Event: Nepal Earthquake
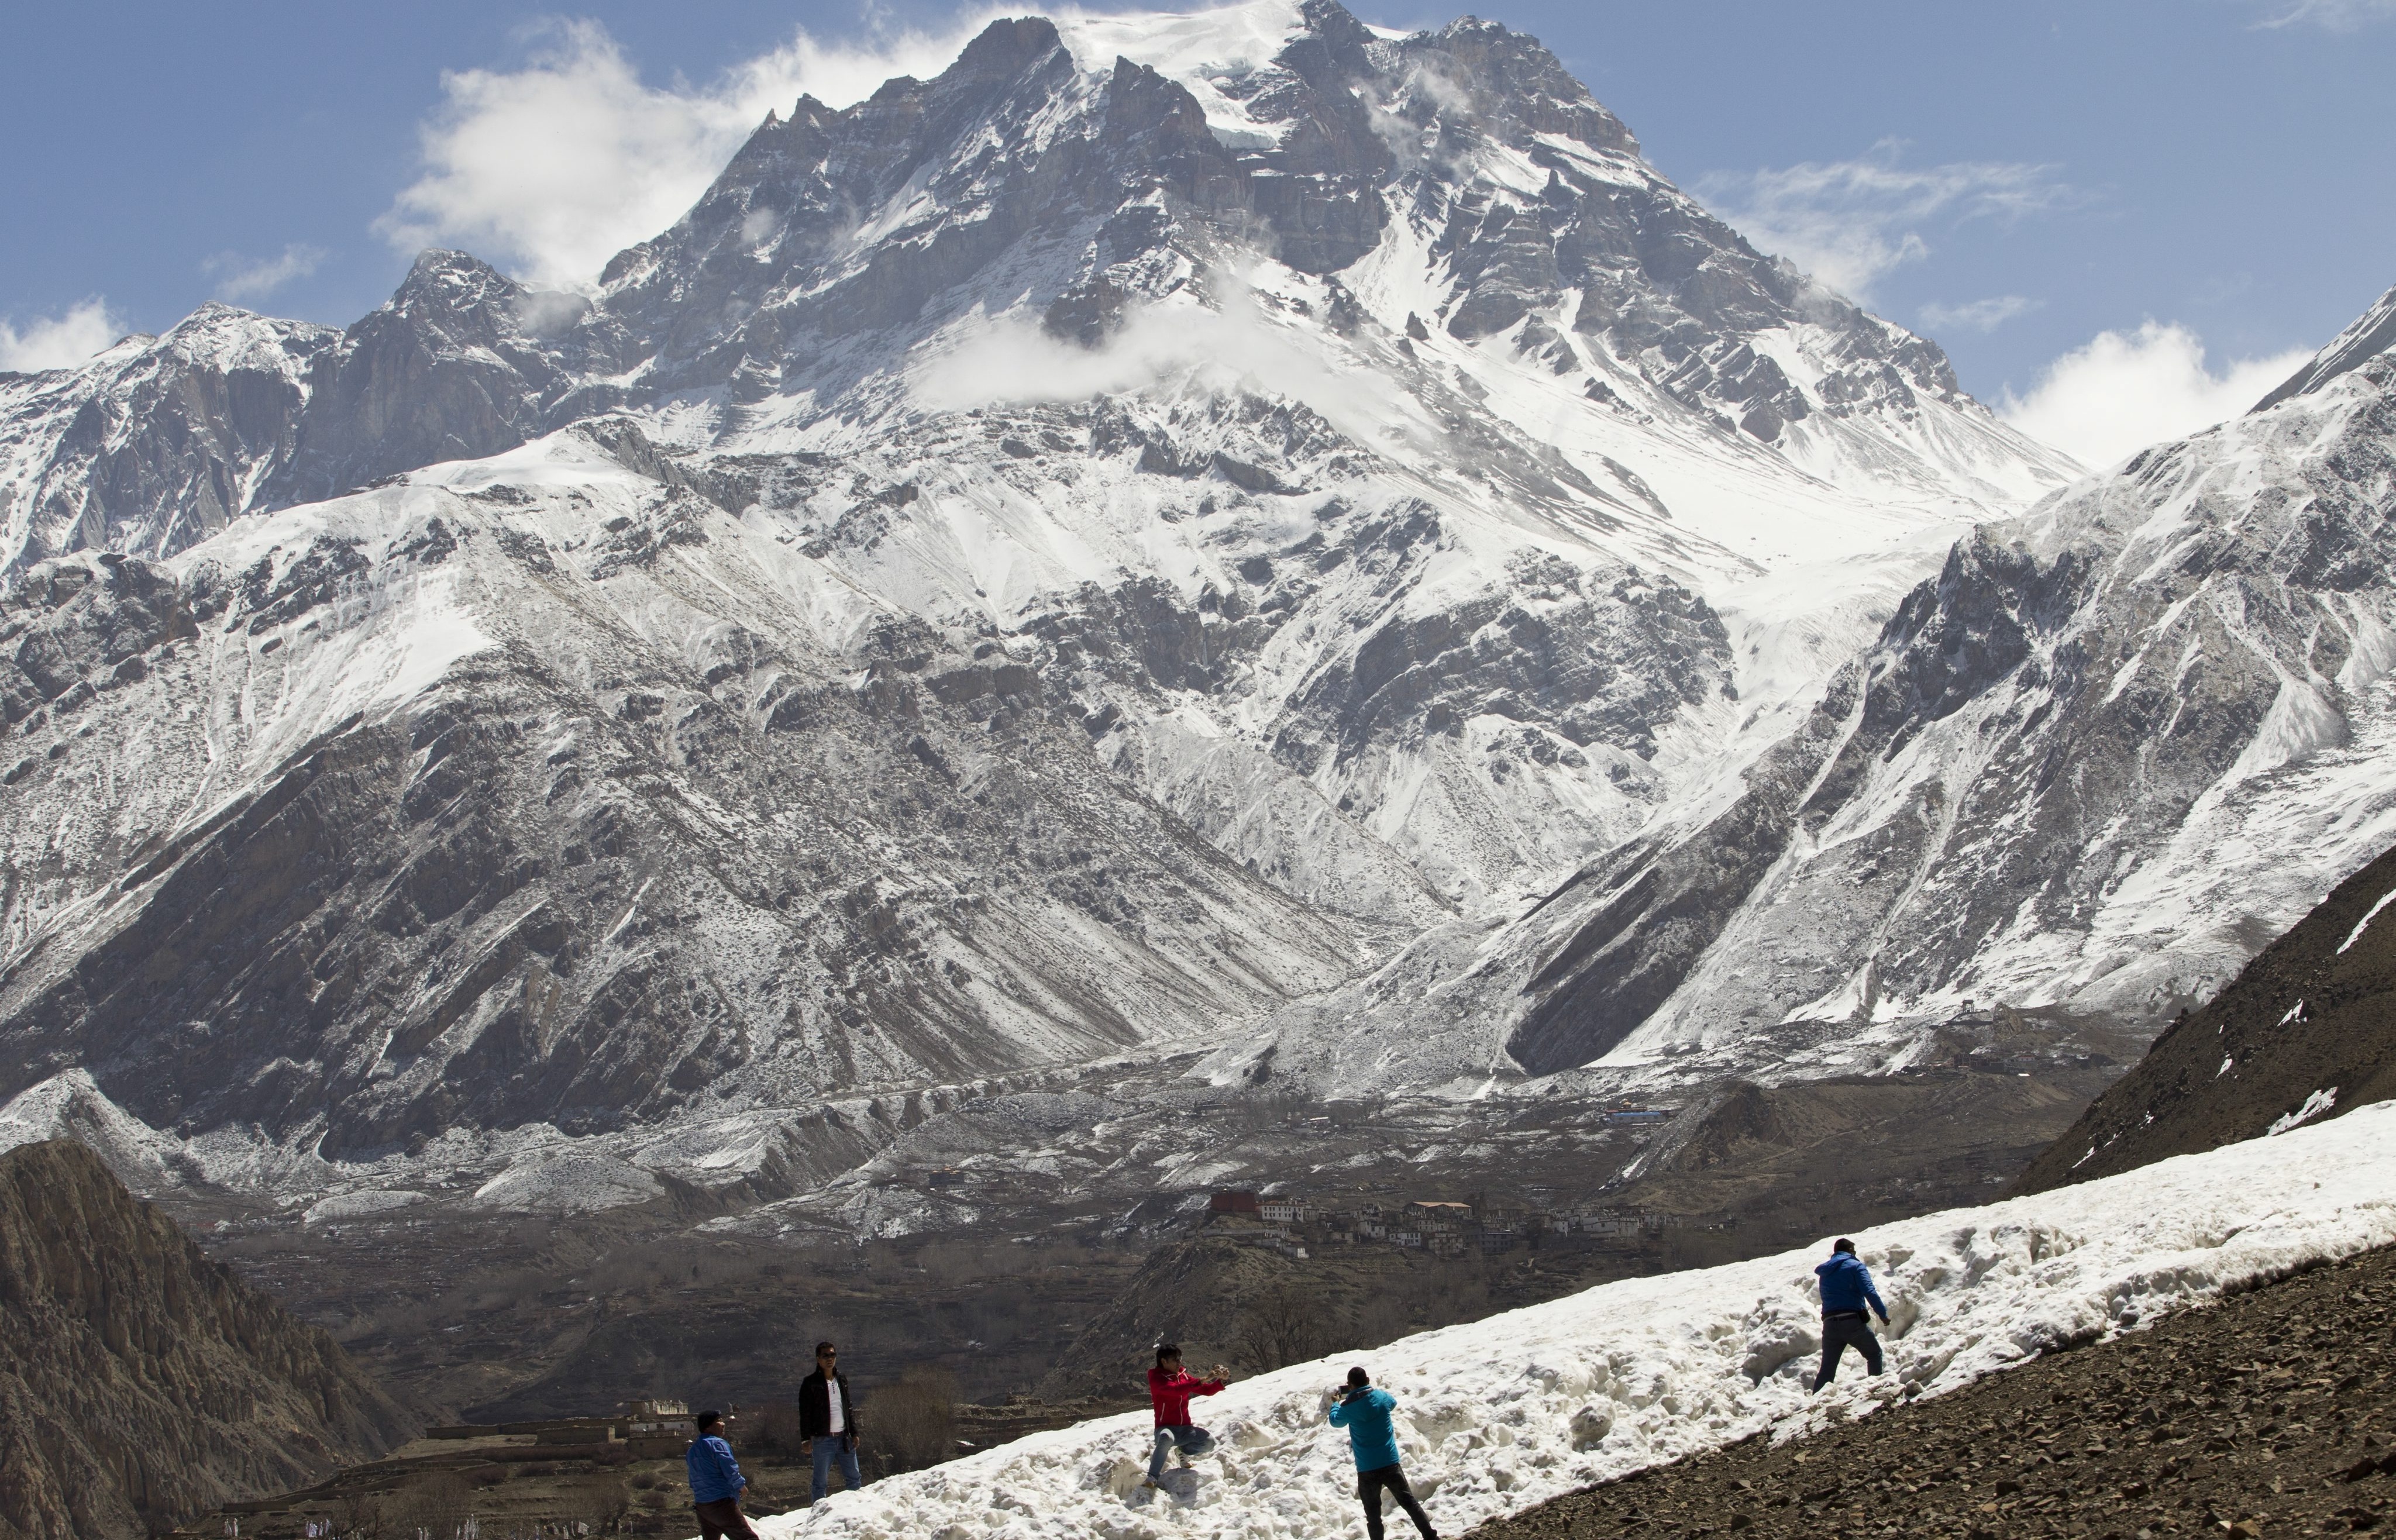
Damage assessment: no_damage